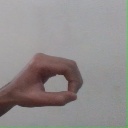
अक्षर: औ